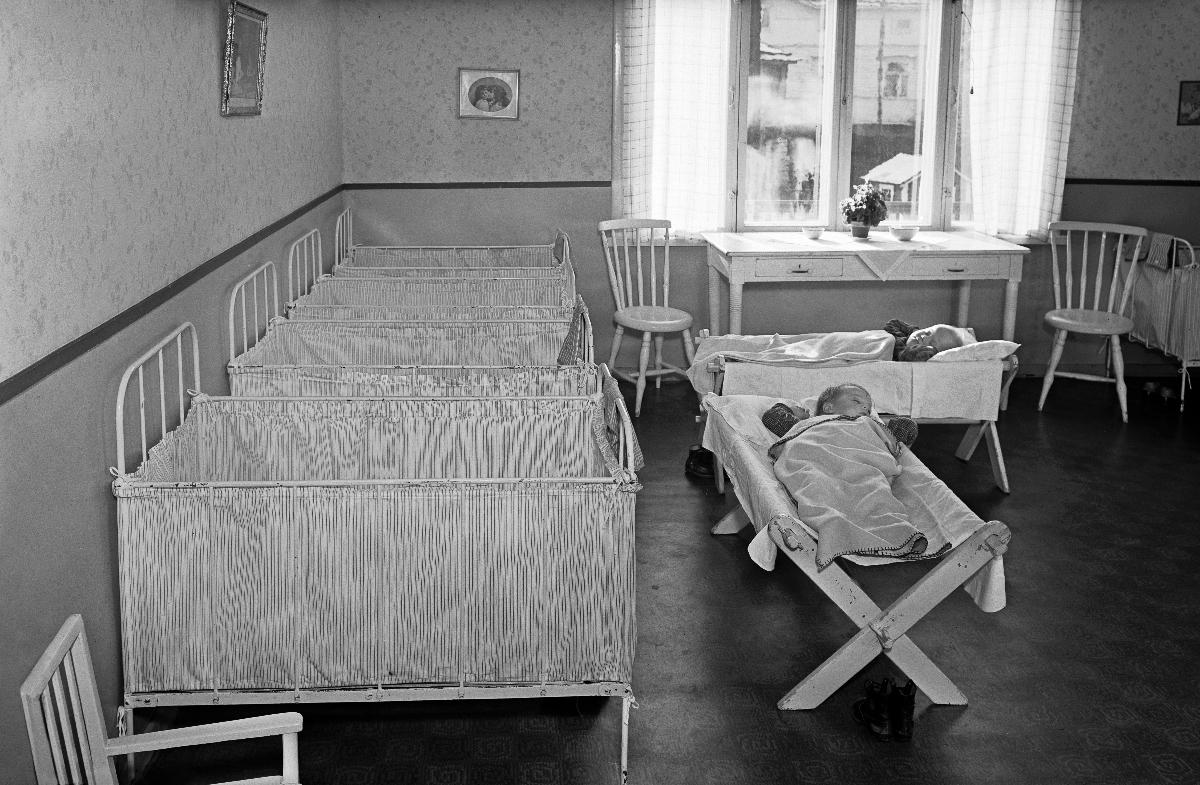
Kotikallion lastenseimi
Kotikallio barnkrubba; Kotikallio nursery
sisällön kuvaus: Lapsia päivälevolla Kotikallion lastenseimessä Helsingissä 28.10.1940. content description: Children taking a nap at Kotikallio nursery in Helsinki 28.10.1940. innehållsbeskrivning: Barn på middagslur i Kotikallio barnkrubba i Helsingfors 28.10.1940.
Kuvaaja: Sundström, Hugo, kuvaaja
Vuosi: 1940
Paikka: Suomi, Uusimaa, Helsinki
Aiheet: lapset (ikäryhmät); lastentarhat; lastenseimet; sängyt; päiväkodit; HBL; children (age groups); kindergartens; beds; day care centres; children; nursery; nurseries; daycare; barn (åldersgrupper); barnträdgårdar; sängar; barn; barnkrubbor; krubbor; daghem